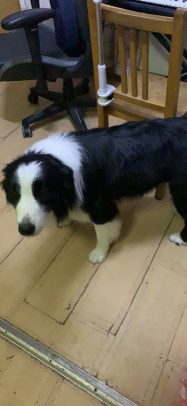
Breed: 2594-n000109-Border_collie